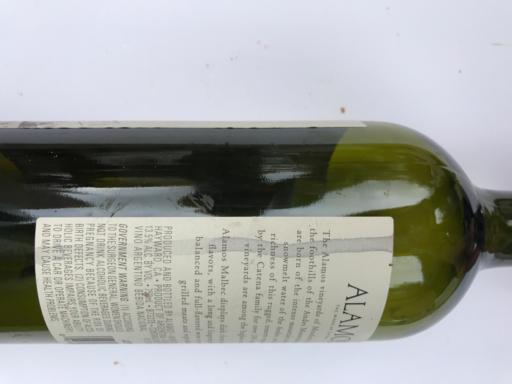
Label: glass